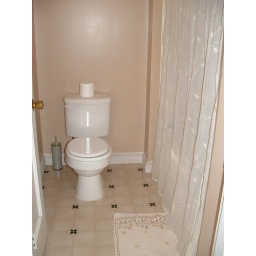
This is separate from the sink area. Notice the door in the first picture, it leads to this room.